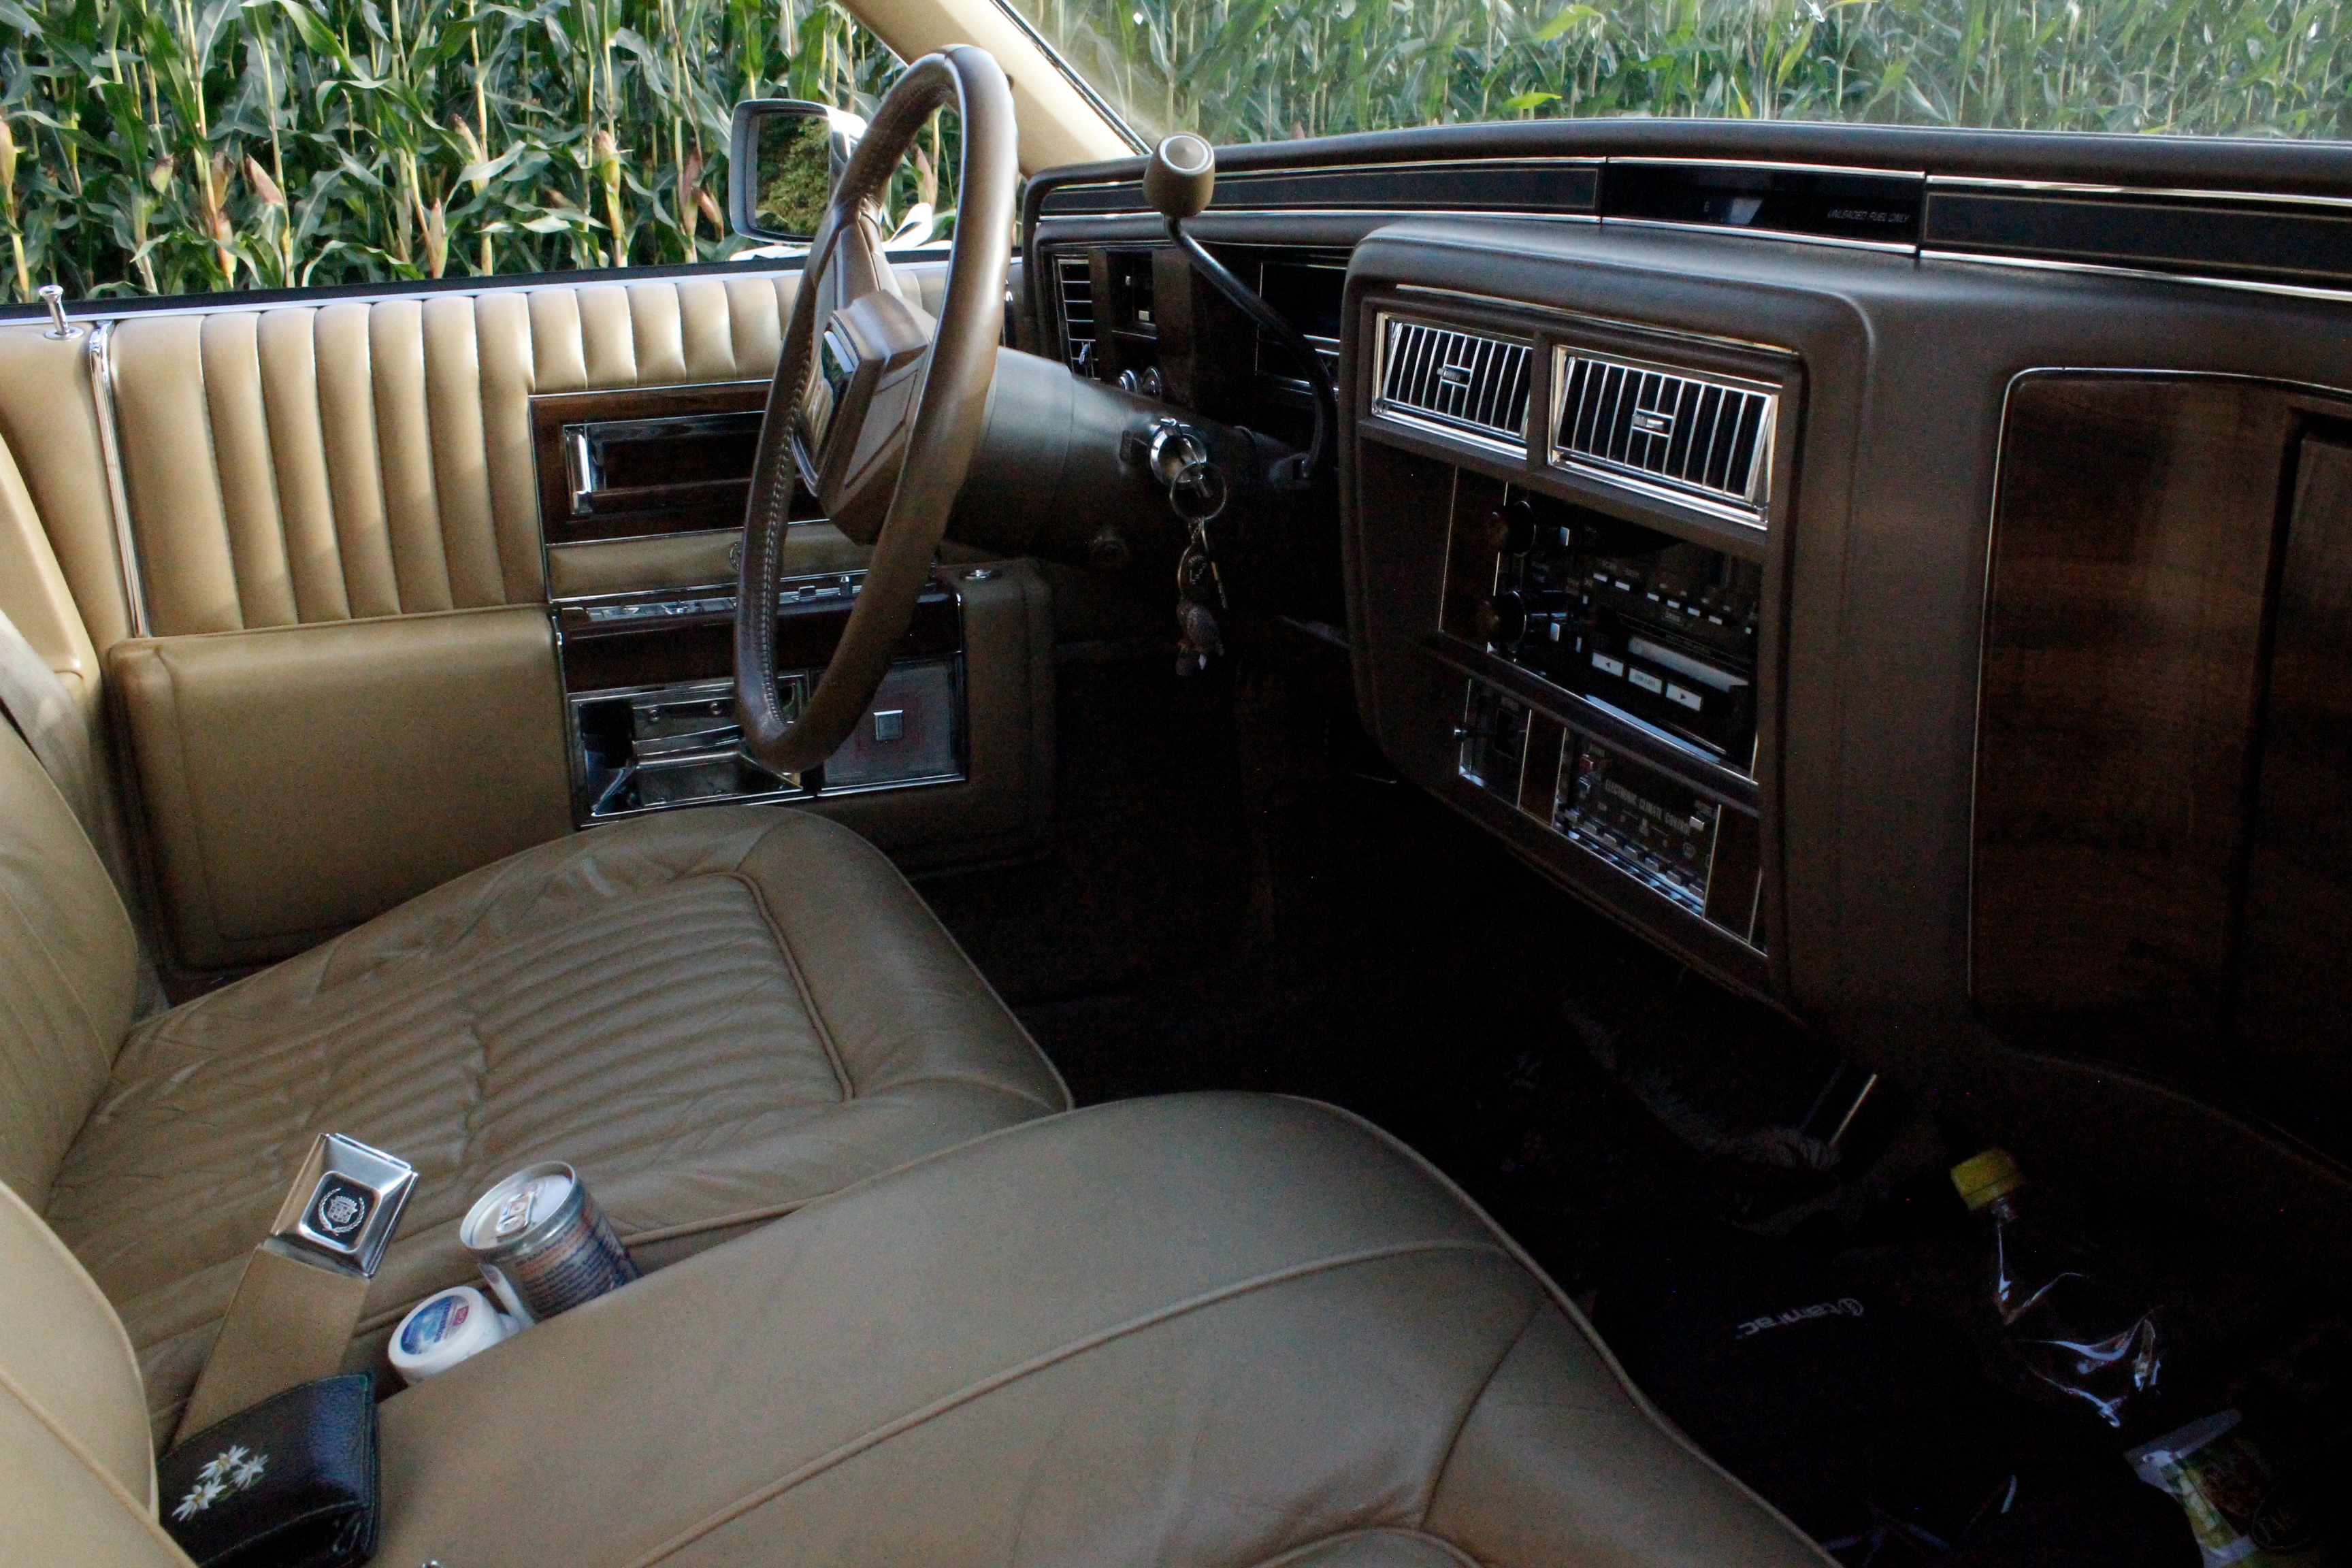
car, vehicle, sedan, sport utility vehicle, land vehicle, automobile make, automotive exterior, luxury vehicle, compact sport utility vehicle